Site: brandenburg
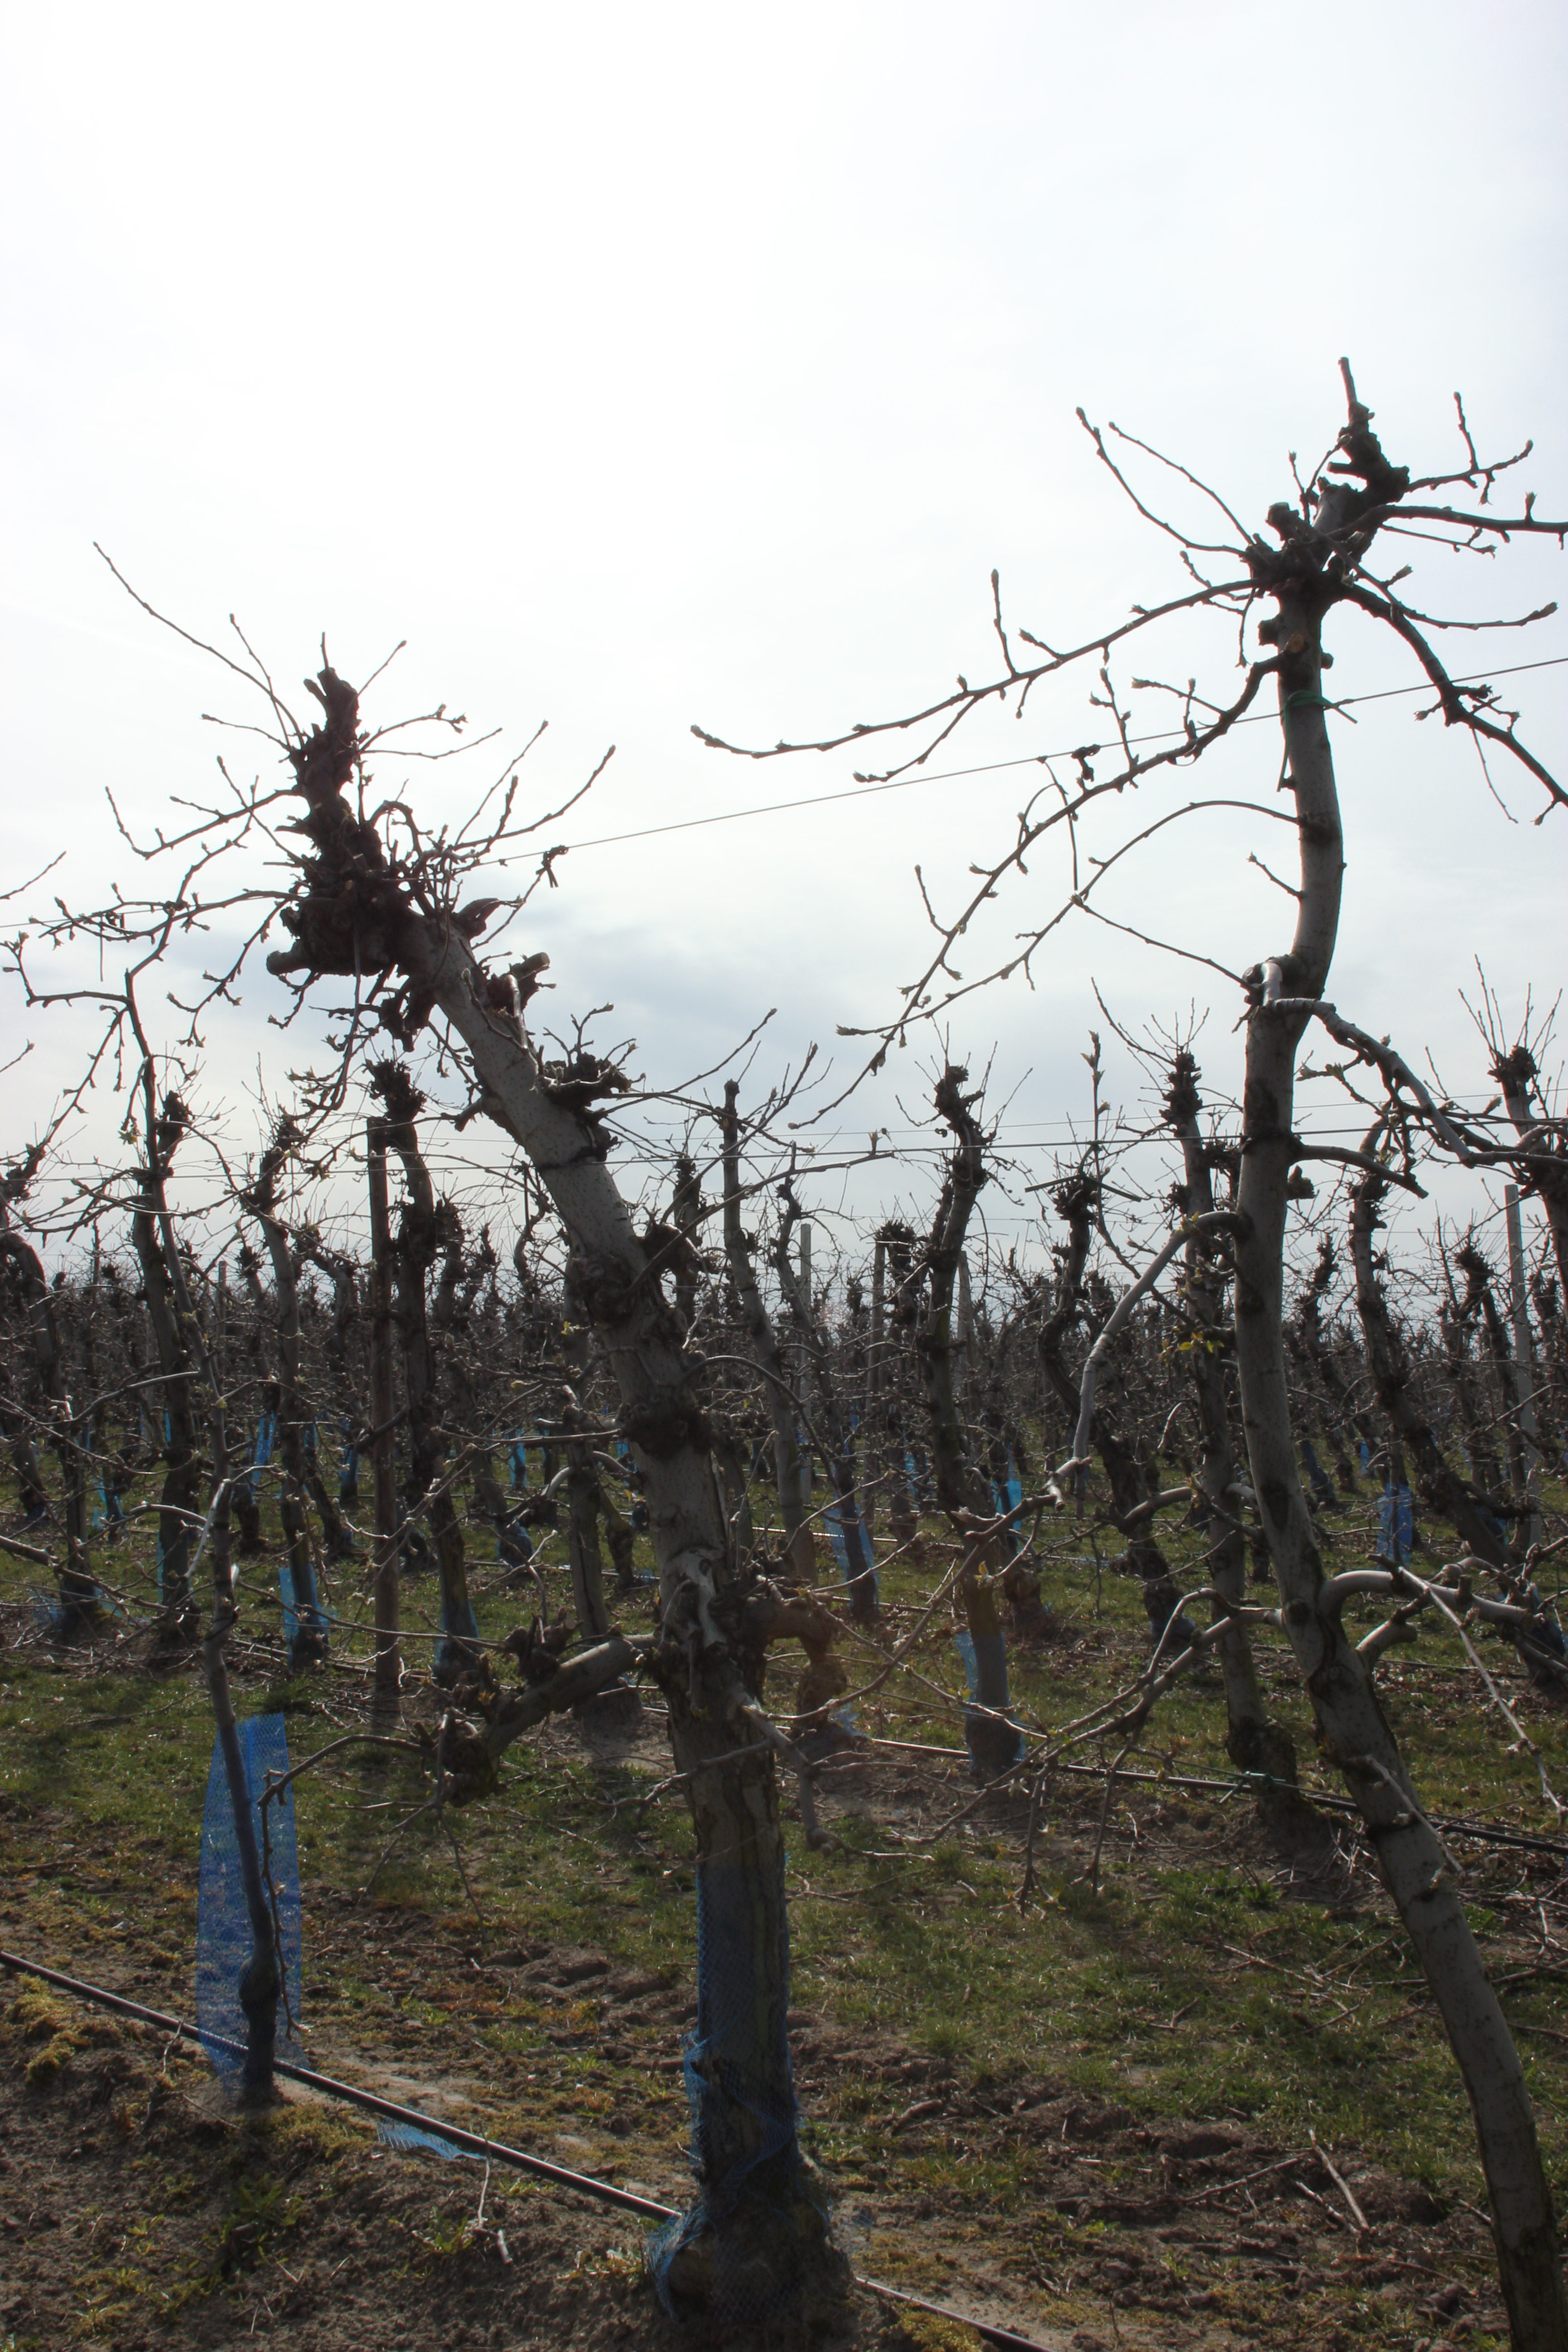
Growth stage (BBCH 54): Inflorescence emergence